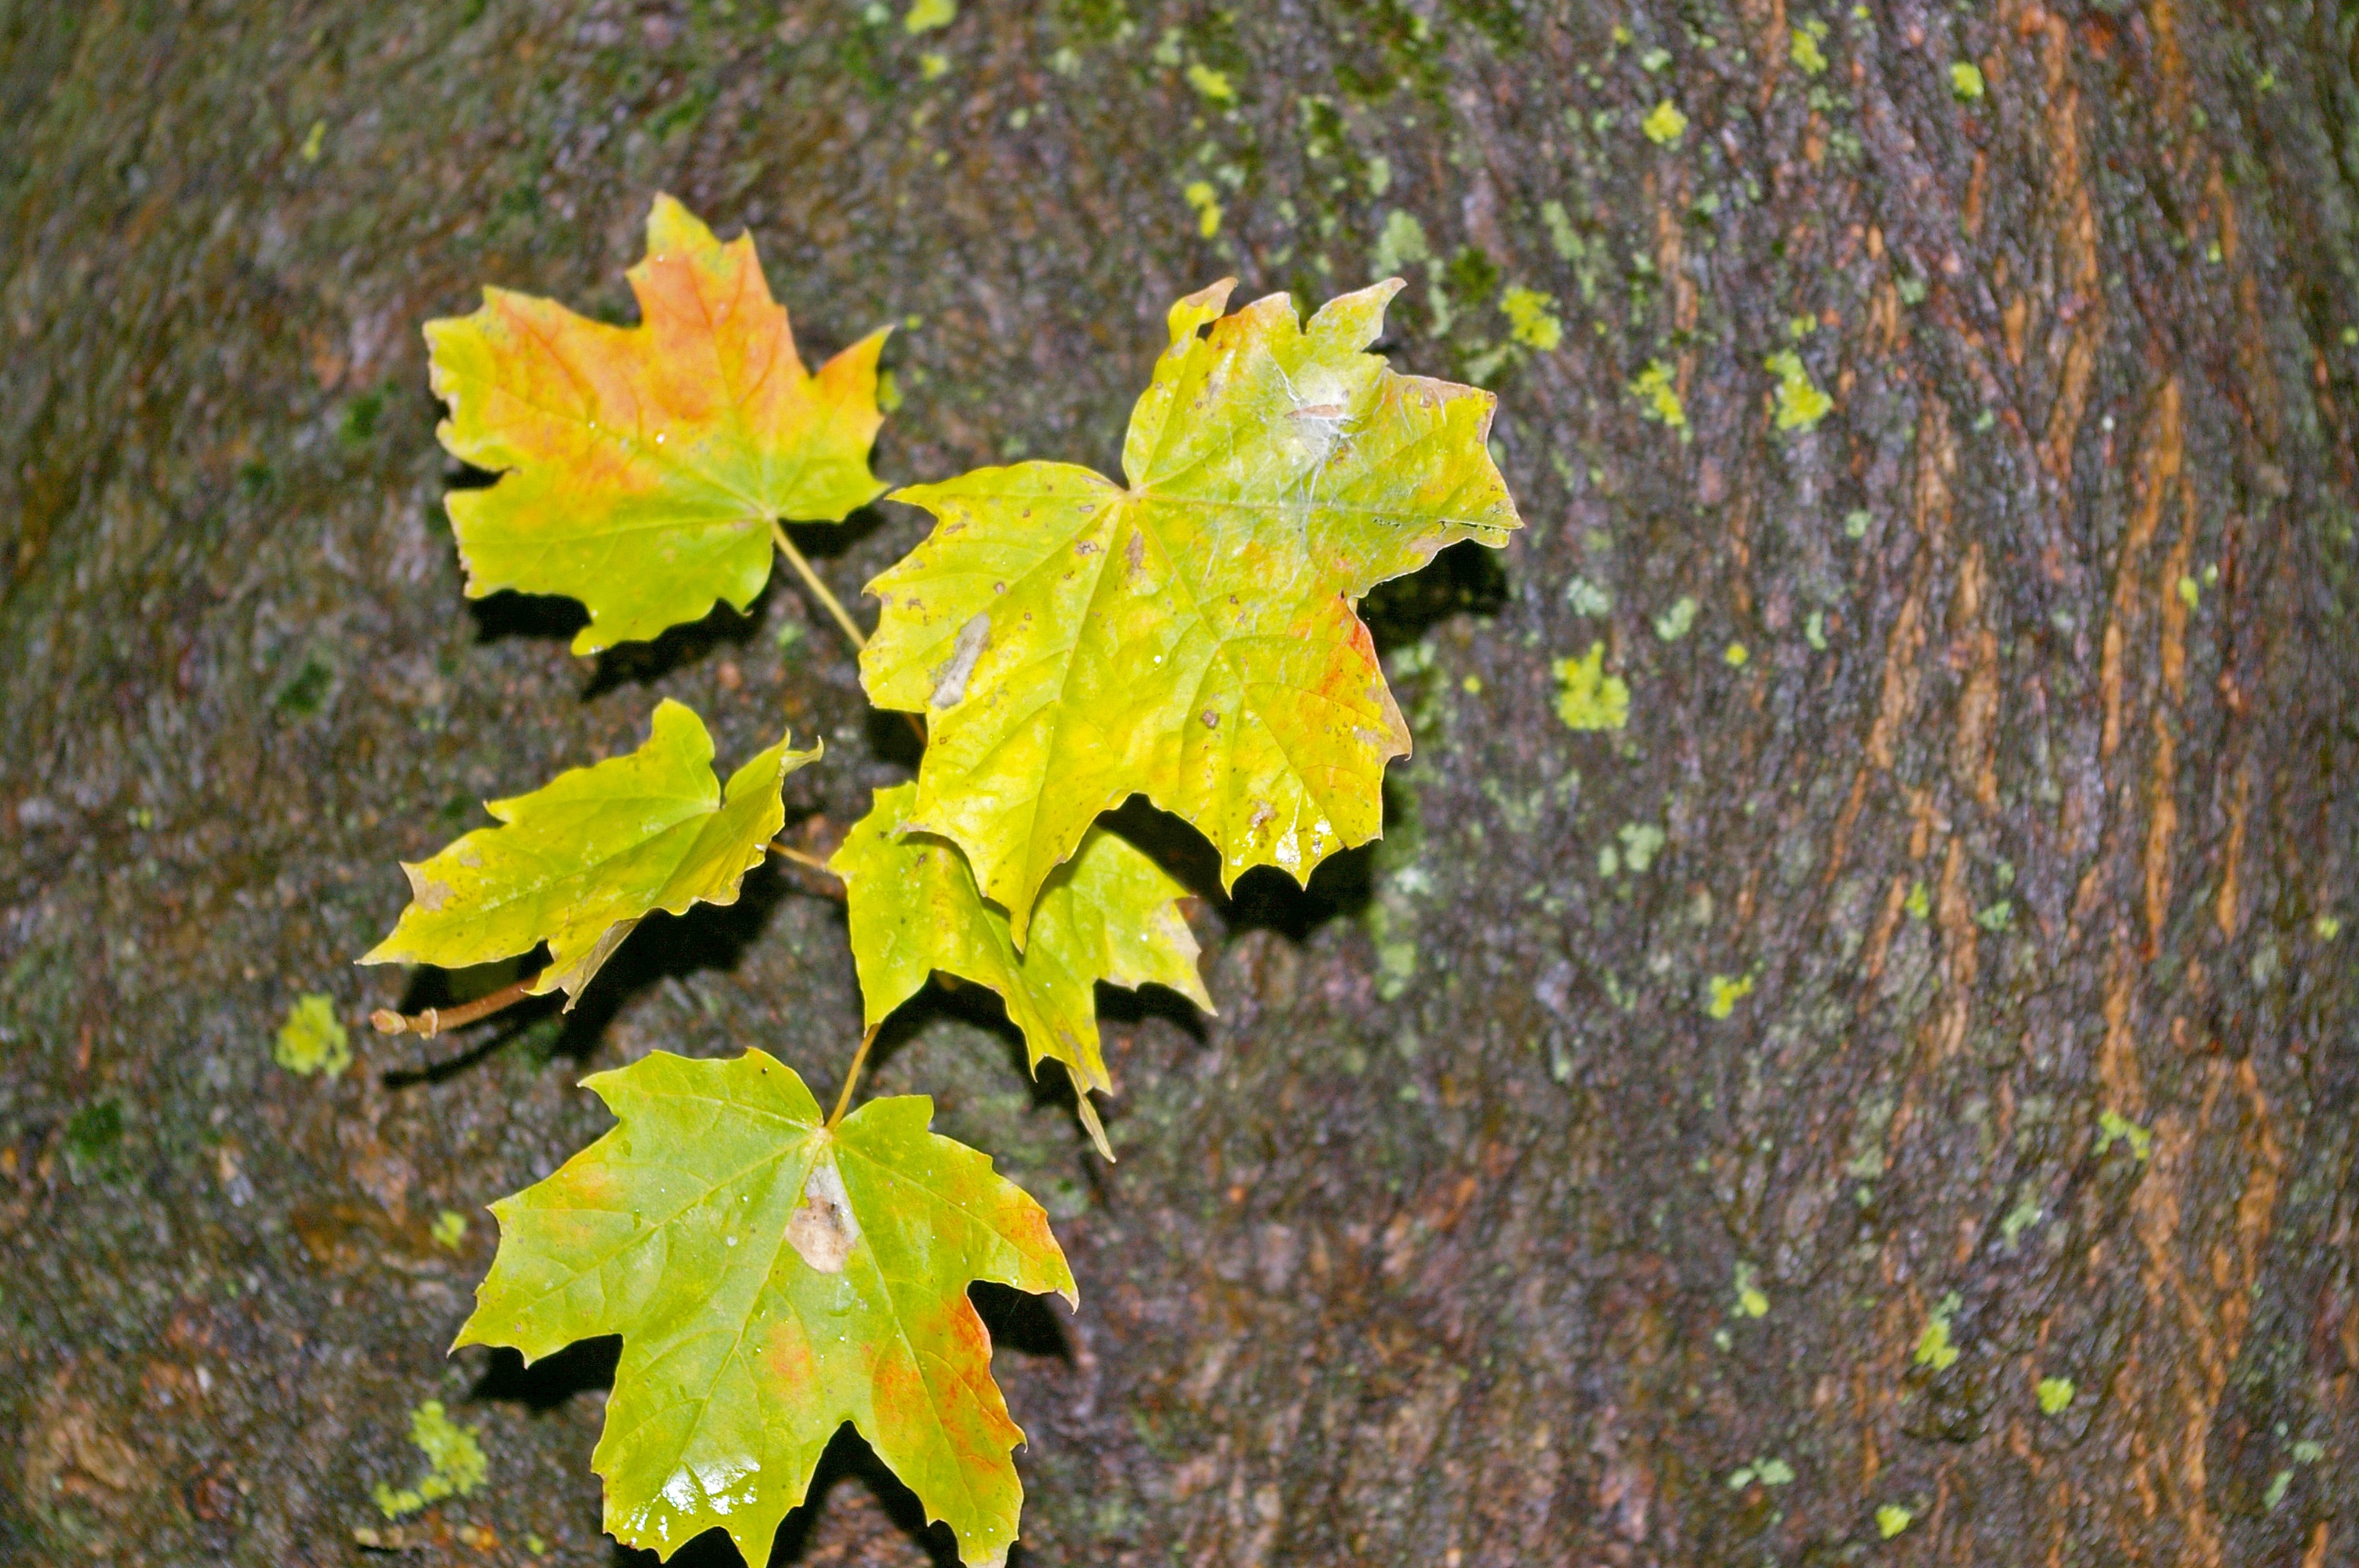
tree, nature, forest, branch, plant, leaf, flower, foliage, log, green, autumn, yellow, season, maple, maple tree, maple leaf, autumn mood, deciduous tree, deciduous forest, leaves, gold, seasons, deciduous, october, mood, maple leaves, time of year, fall color, fall foliage, leaves in the autumn, autumn forest, fall leaves, golden autumn, autumn colours, golden yellow, flowering plant, yellow orange, needle leaf maple, norway maple, woody plant, land plant